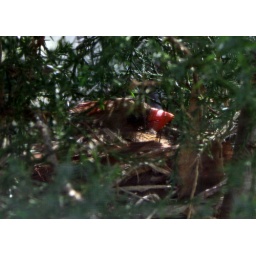
cardinal female sitting in nest